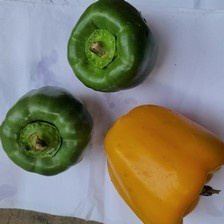
Label: capsicum